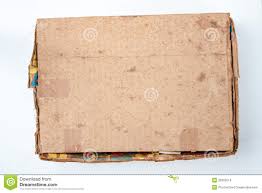
Waste category: cardboard